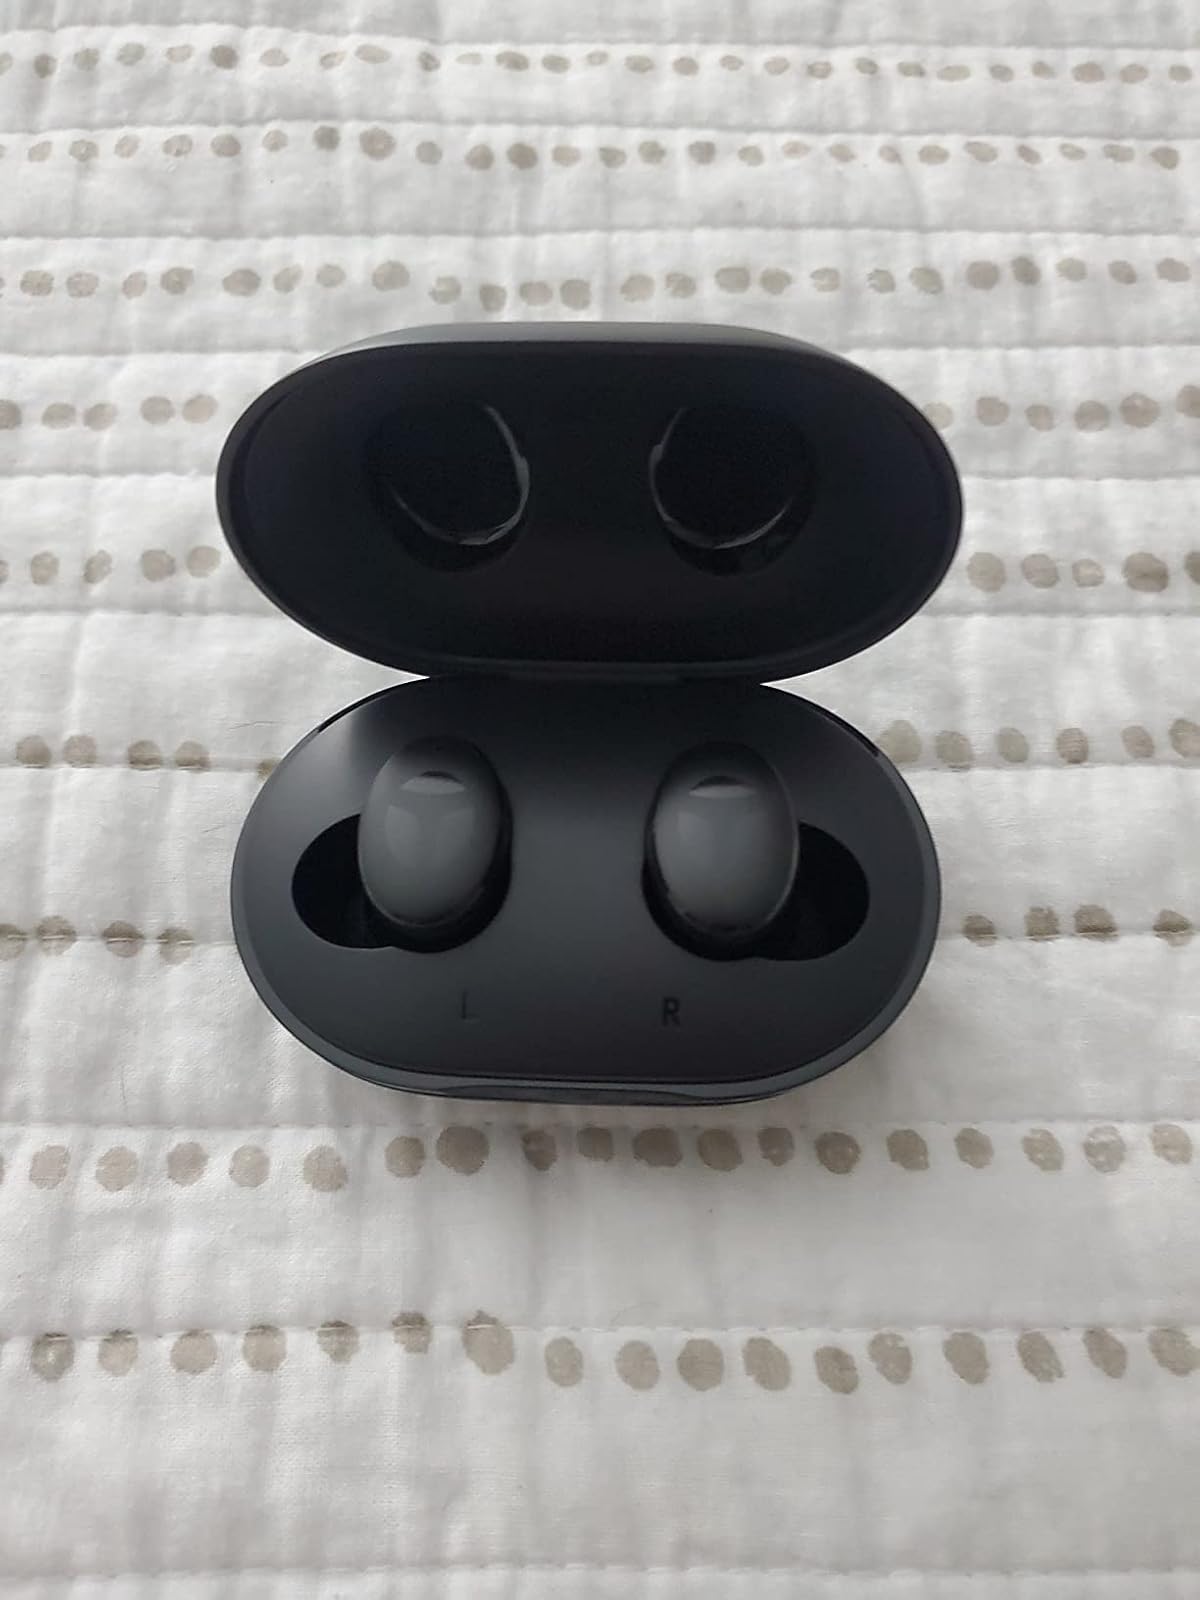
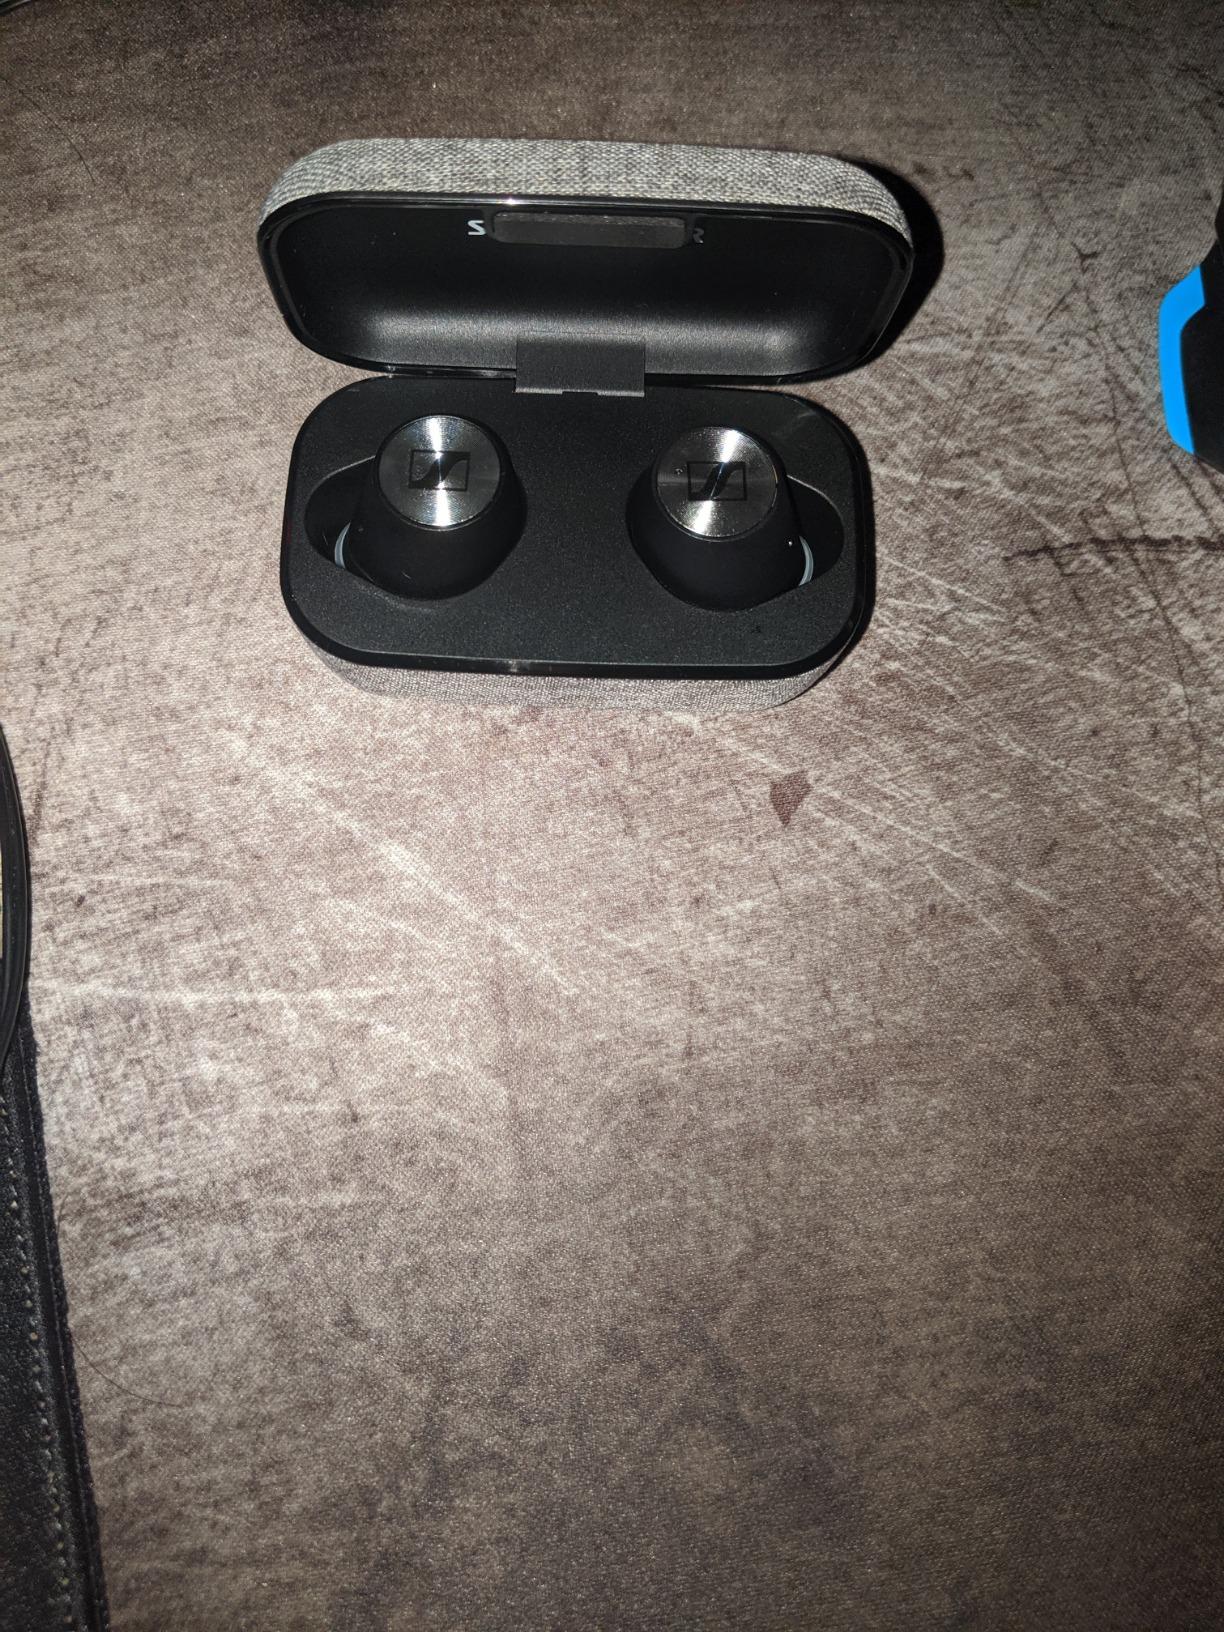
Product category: earbuds
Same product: no